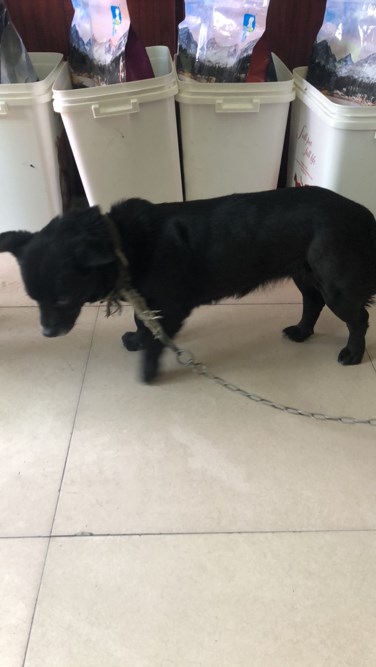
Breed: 3336-n000121-chinese_rural_dog